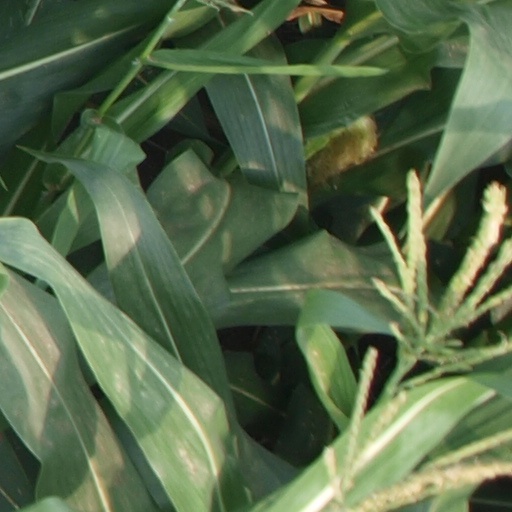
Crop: maize; corn